Cape York (Queensland)

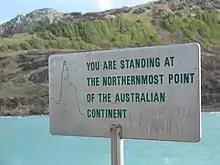
Cape York, 2007

Cape York, also known by its Indigenous name Pajinka, is the northernmost point of the mainland of Australia. It is within the locality of Somerset in the Shire of Torres, Queensland.